Lake Gibson (Ontario)

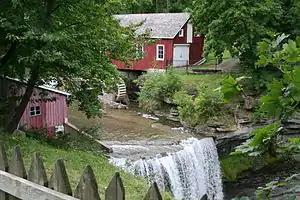
The old water mill at Decew Falls, Niagara Escarpment

Highway 406 crosses over the lake. At the west end of the lake is Morningstar Mill, consisting of a working gristmill dating from 1872, plus a reconstructed sawmill. A short distance east of this are the ruins of DeCou House, the destination of Laura Secord's famous journey during the War of 1812.